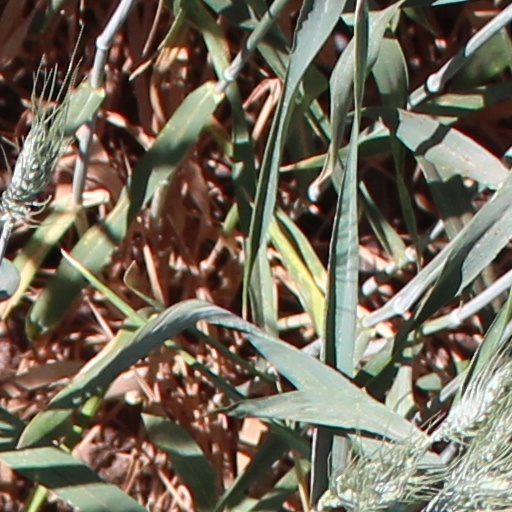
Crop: wheat